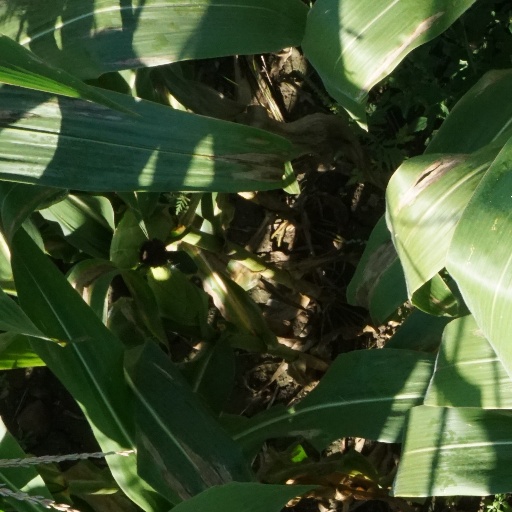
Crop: maize; corn